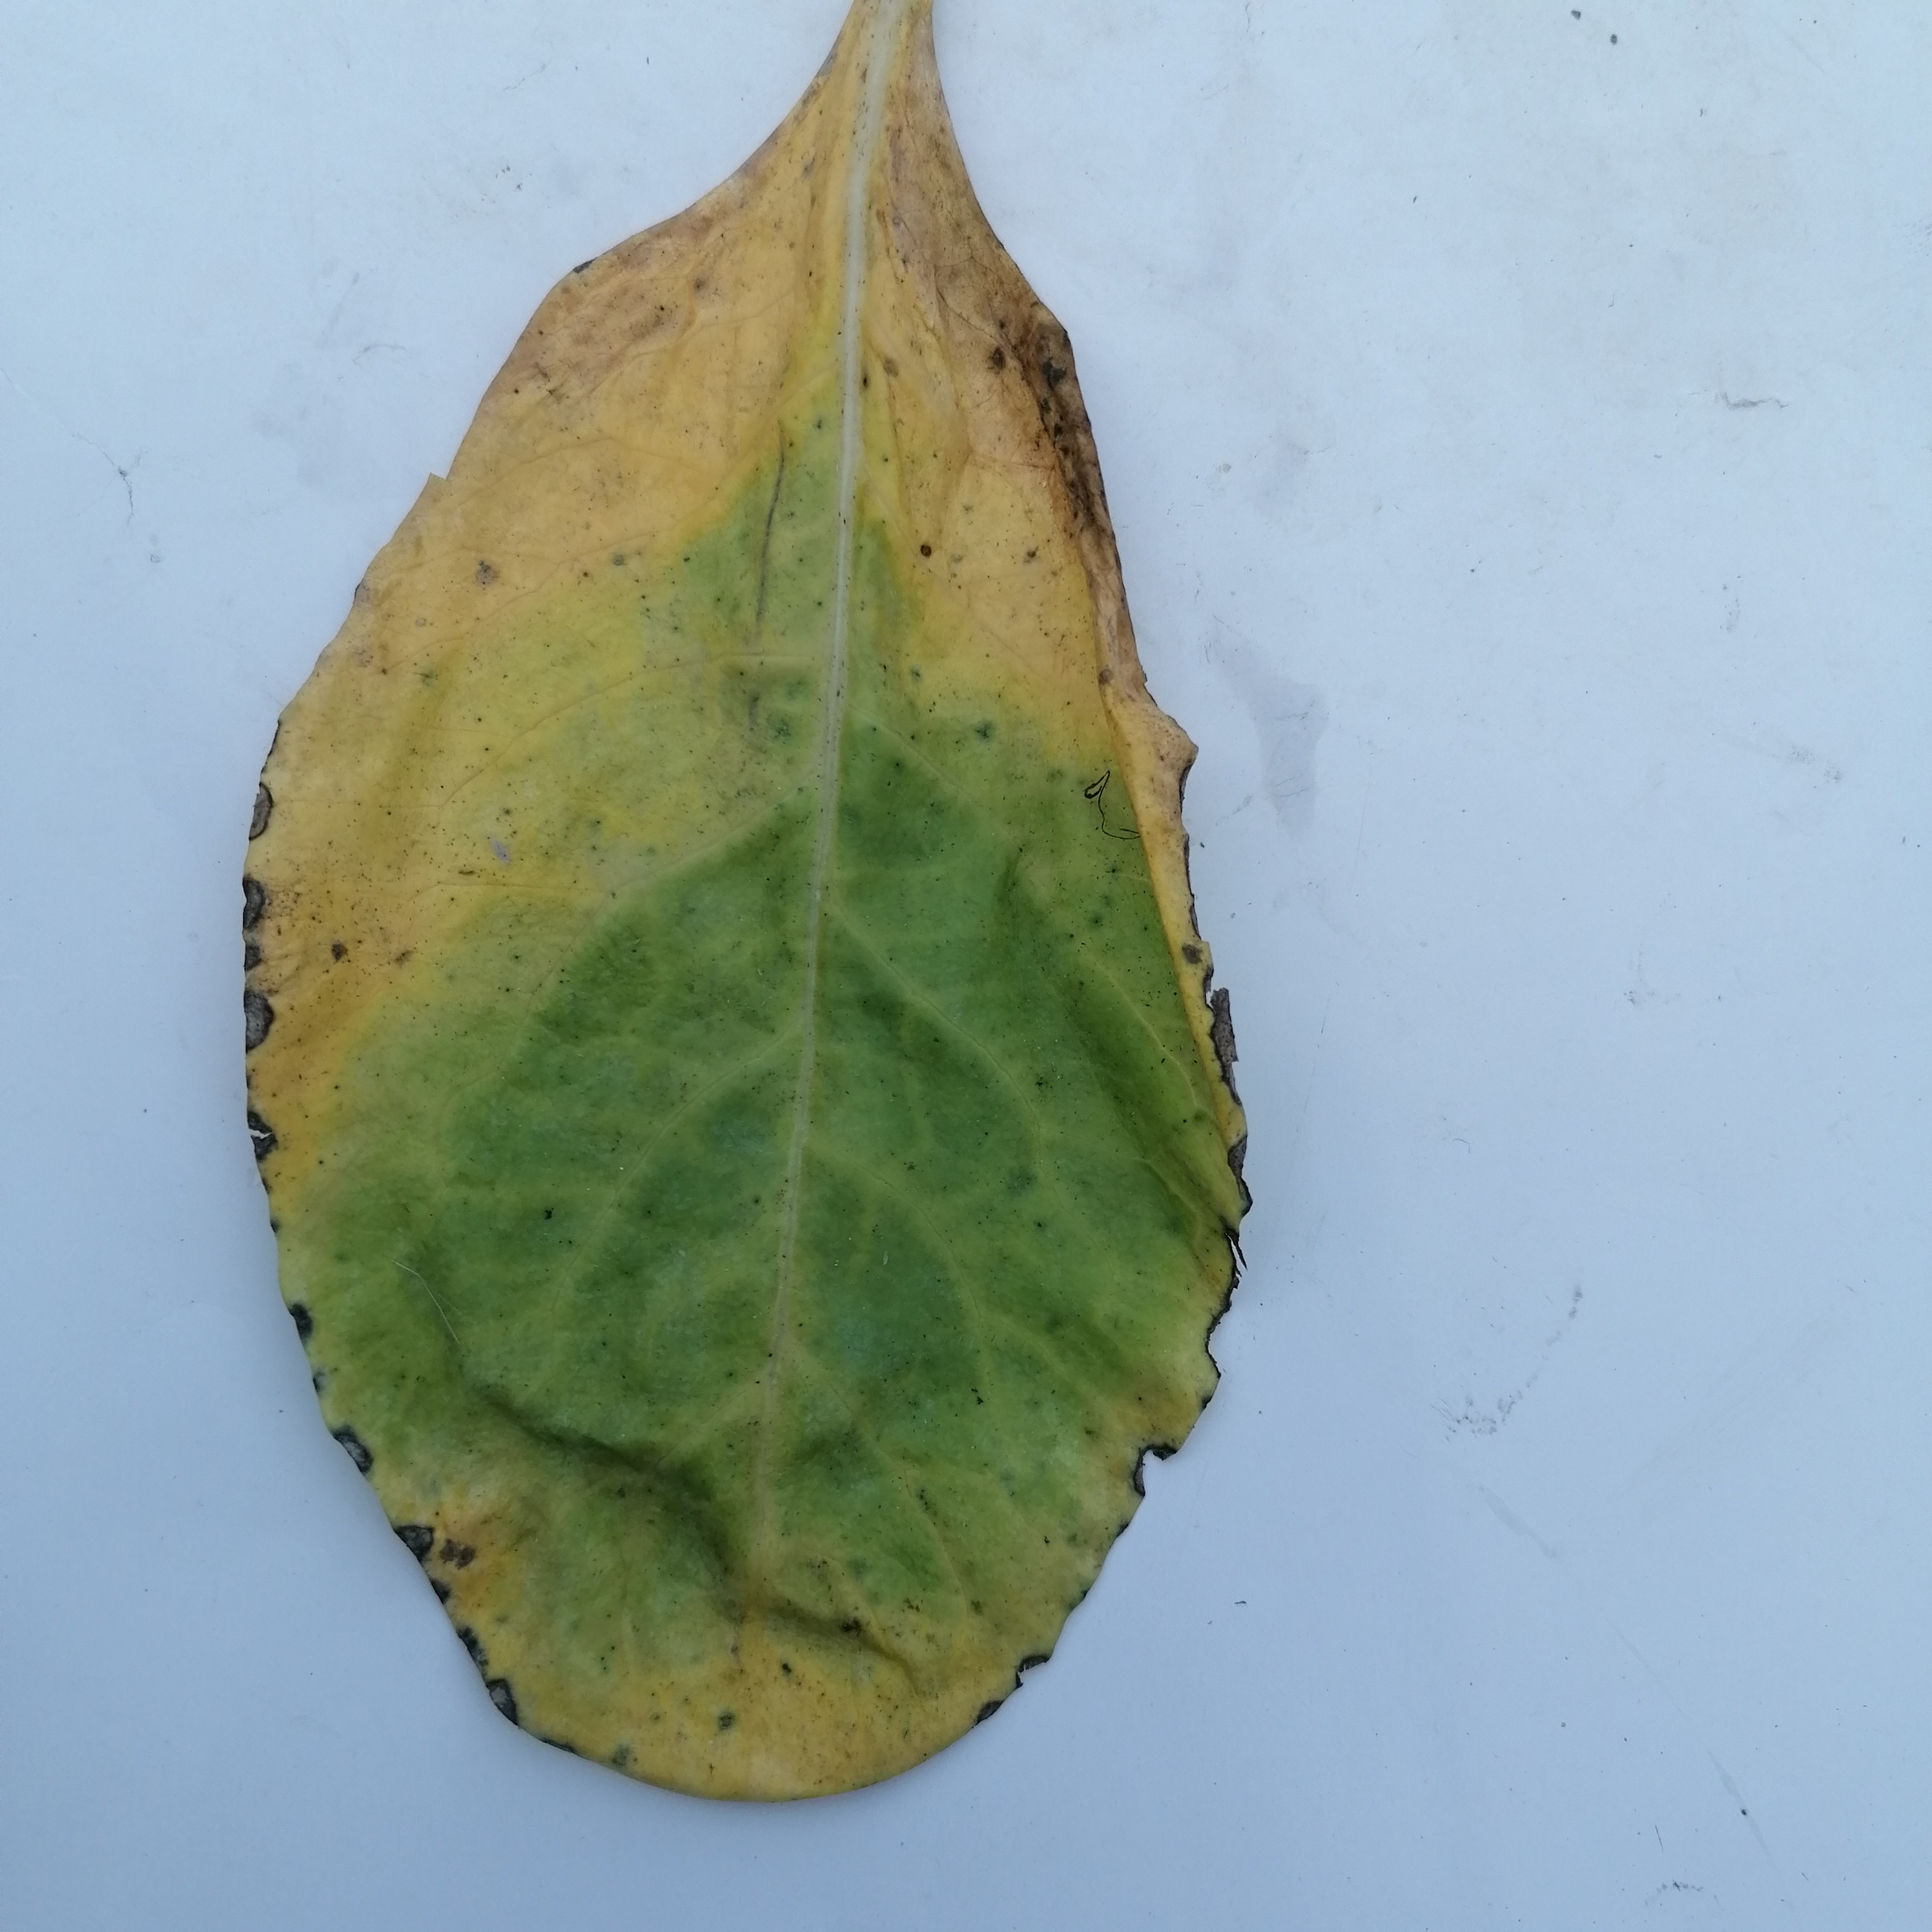
Label: Black Rot